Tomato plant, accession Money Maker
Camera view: vertical (180 deg); turntable rotation: 210 degrees
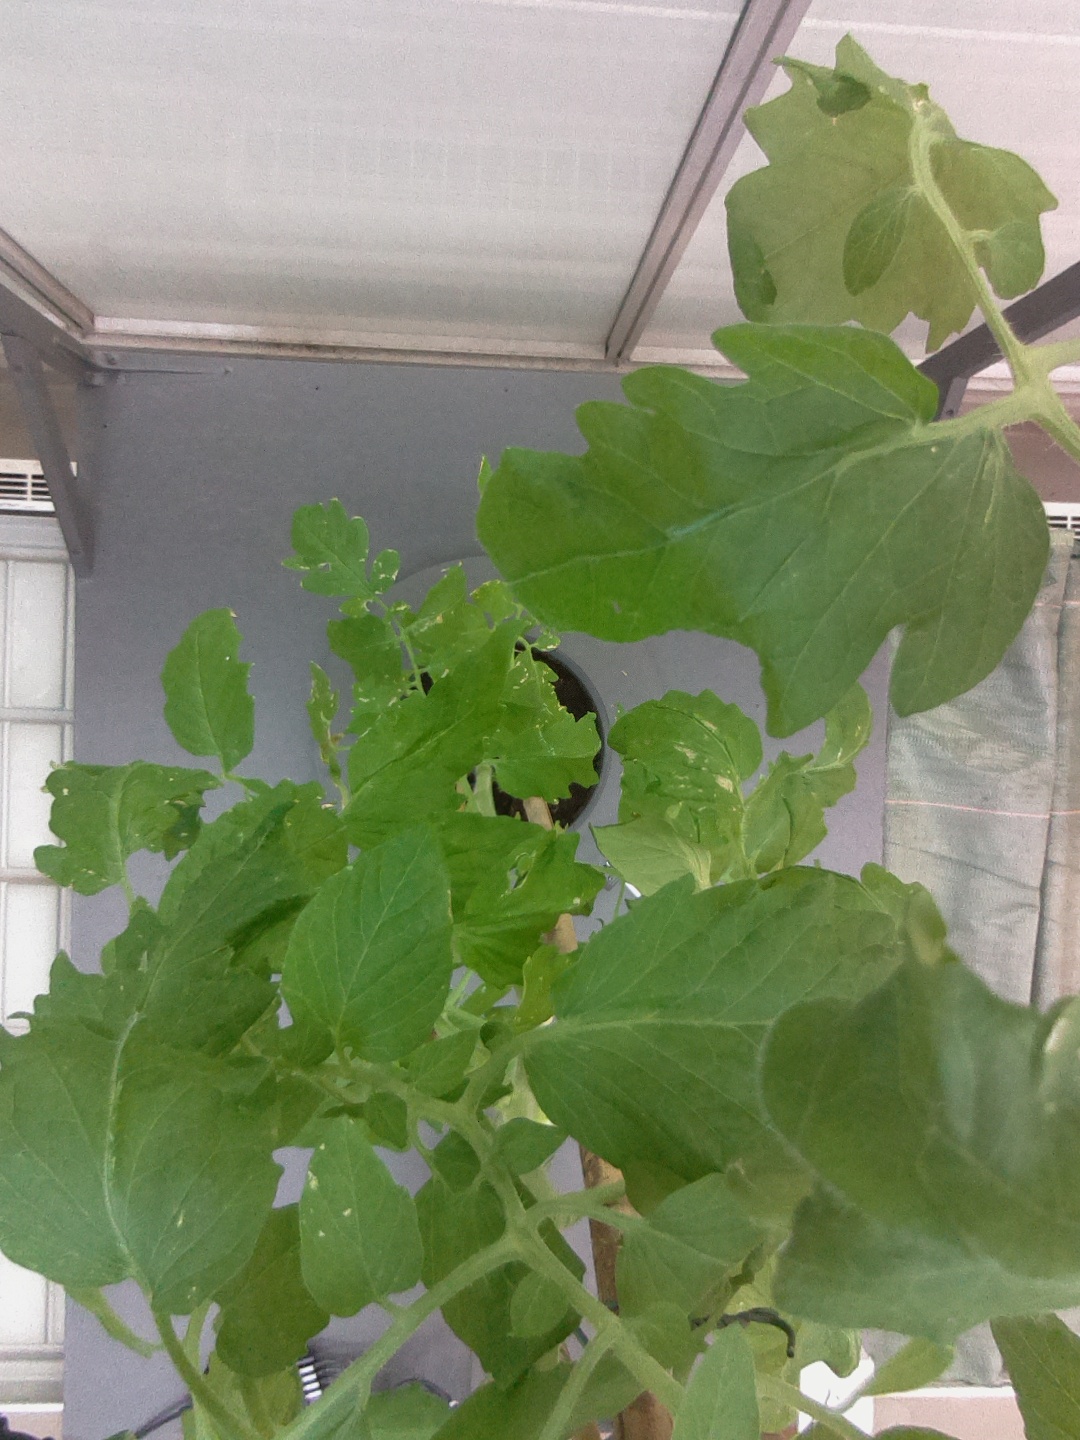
BBCH growth stage 73: 30%-40% of final fruit size